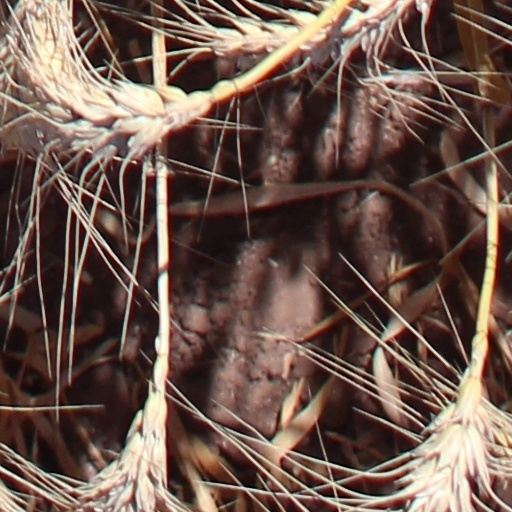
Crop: wheat